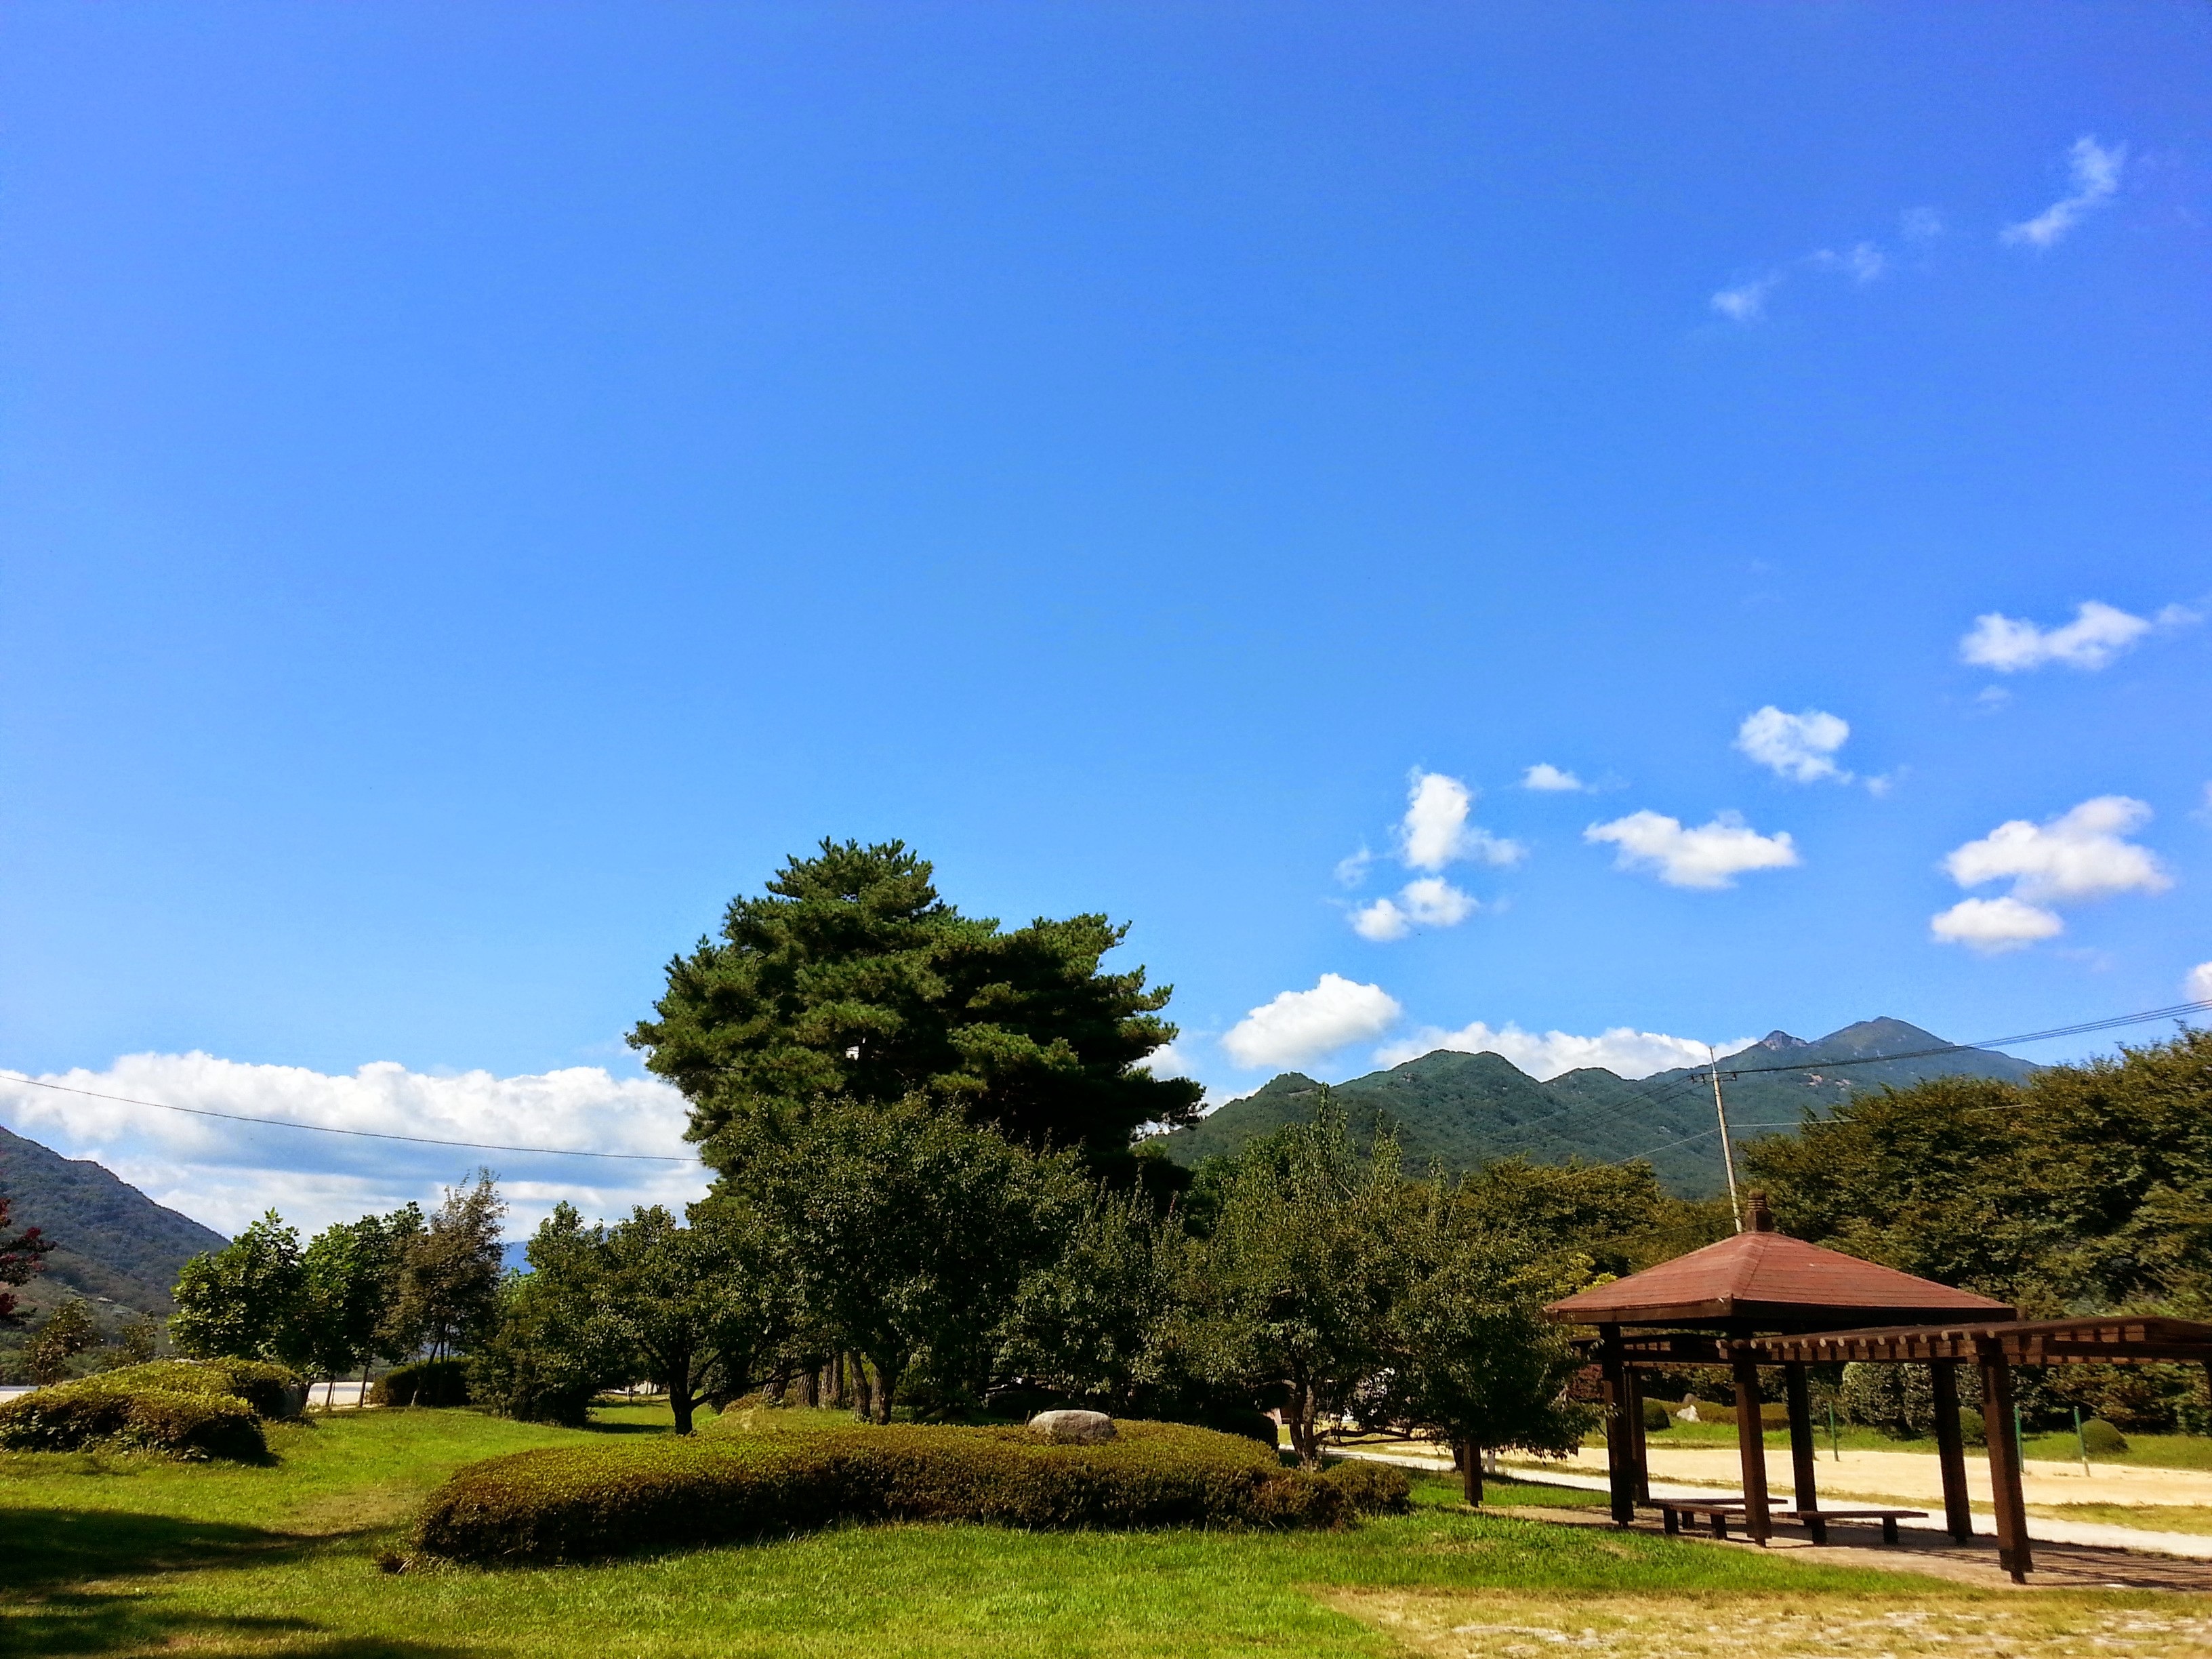
landscape, tree, nature, mountain, abstract, sky, wood, meadow, hill, mountain range, summer, hut, pasture, ranch, park, blue, plain, grassland, plateau, estate, ecosystem, arboretum, rural area, republic of korea, greenness, natural environment, mountainous landforms